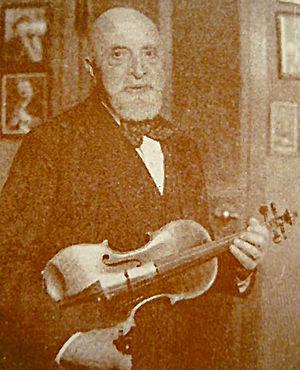
19 janvier : Leben des Orest, opéra d'Ernst Křenek, créé à Leipzig.
Leopold Auer ou Leopold von Auer est un violoniste, pédagogue, chef d'orchestre et compositeur hongrois né le 7 juin 1845 à Veszprém et mort à Loschwitz près de Dresde le 15 juillet 1930.